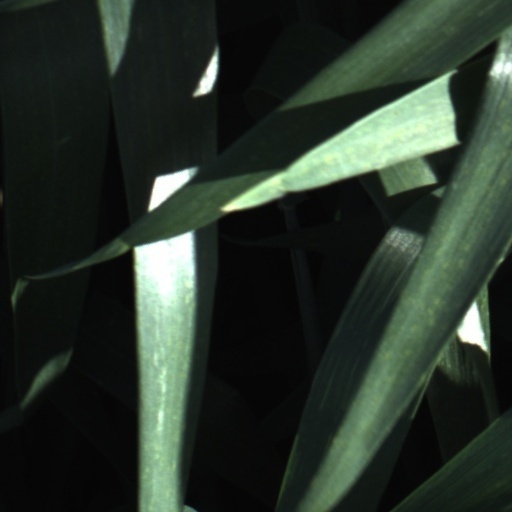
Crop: wheat